Proton Theatre

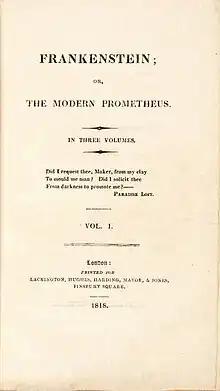

Since January 2019, the Katona József Theatre’s "Sufni" (Shed) Studio has hosted the performance based on the award-winning cyber novel written under a pseudonym.